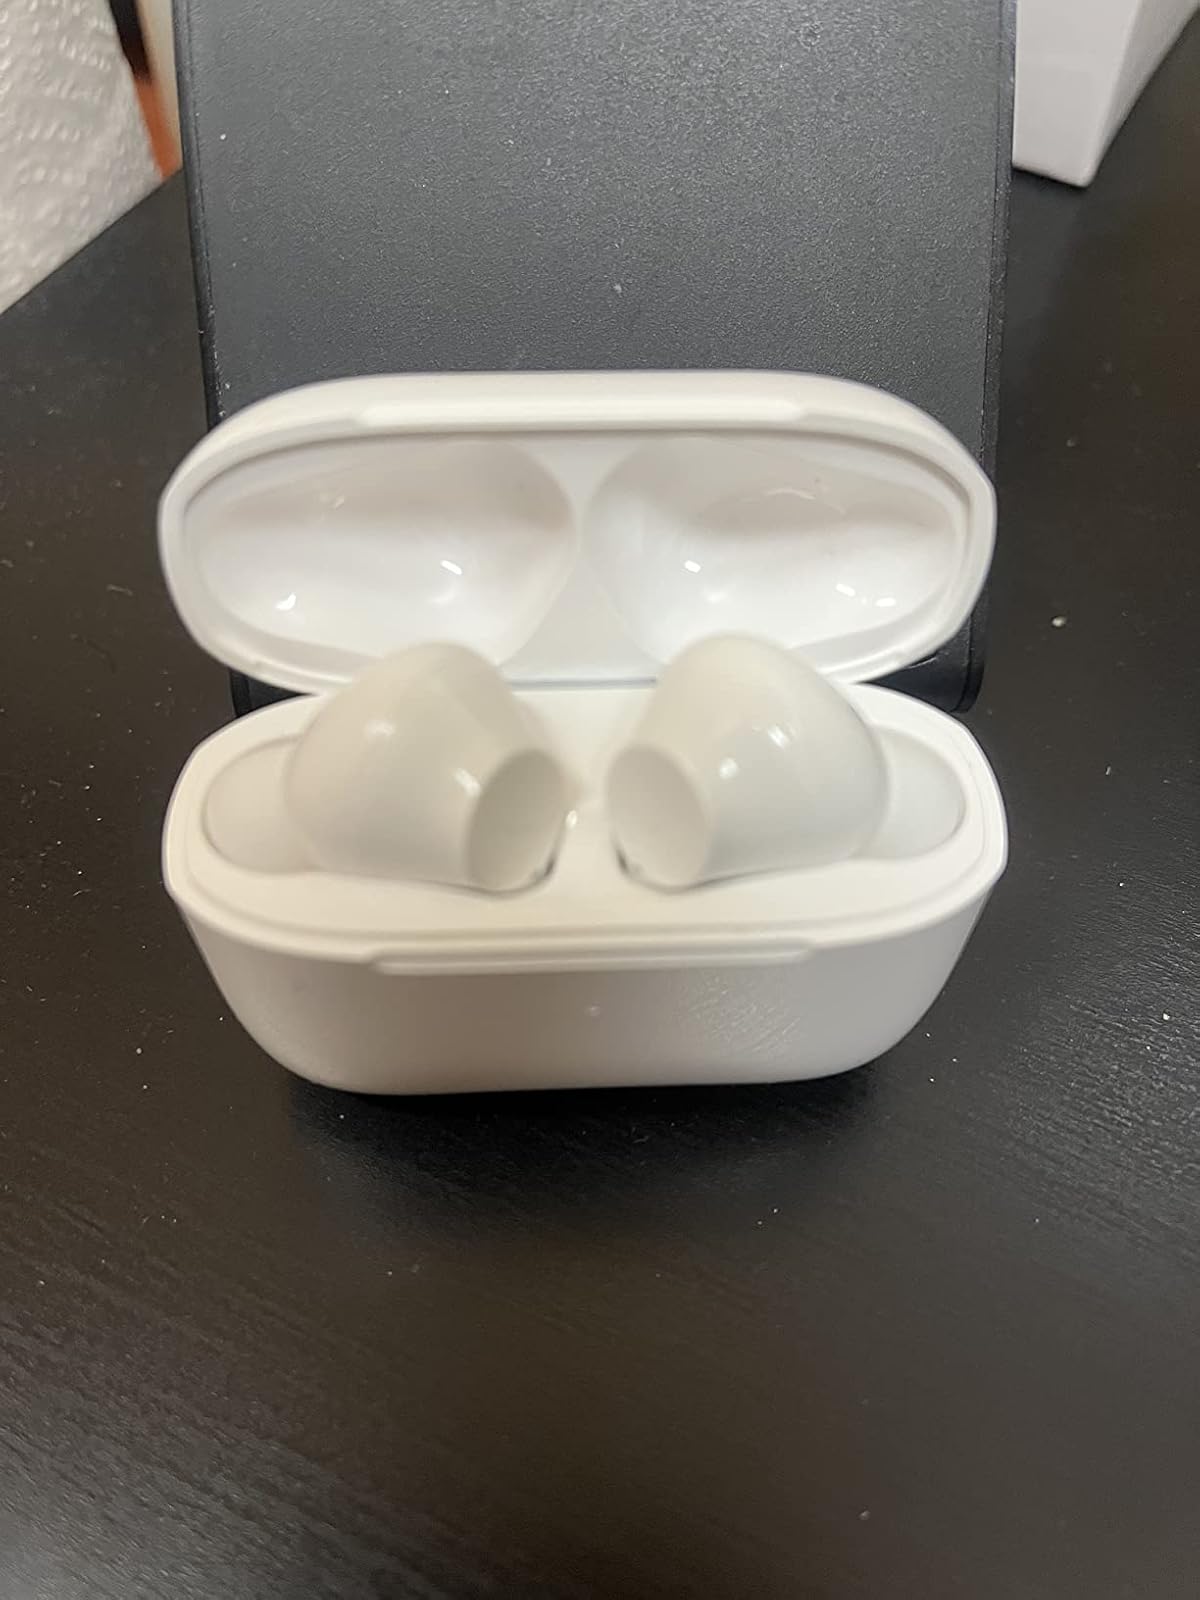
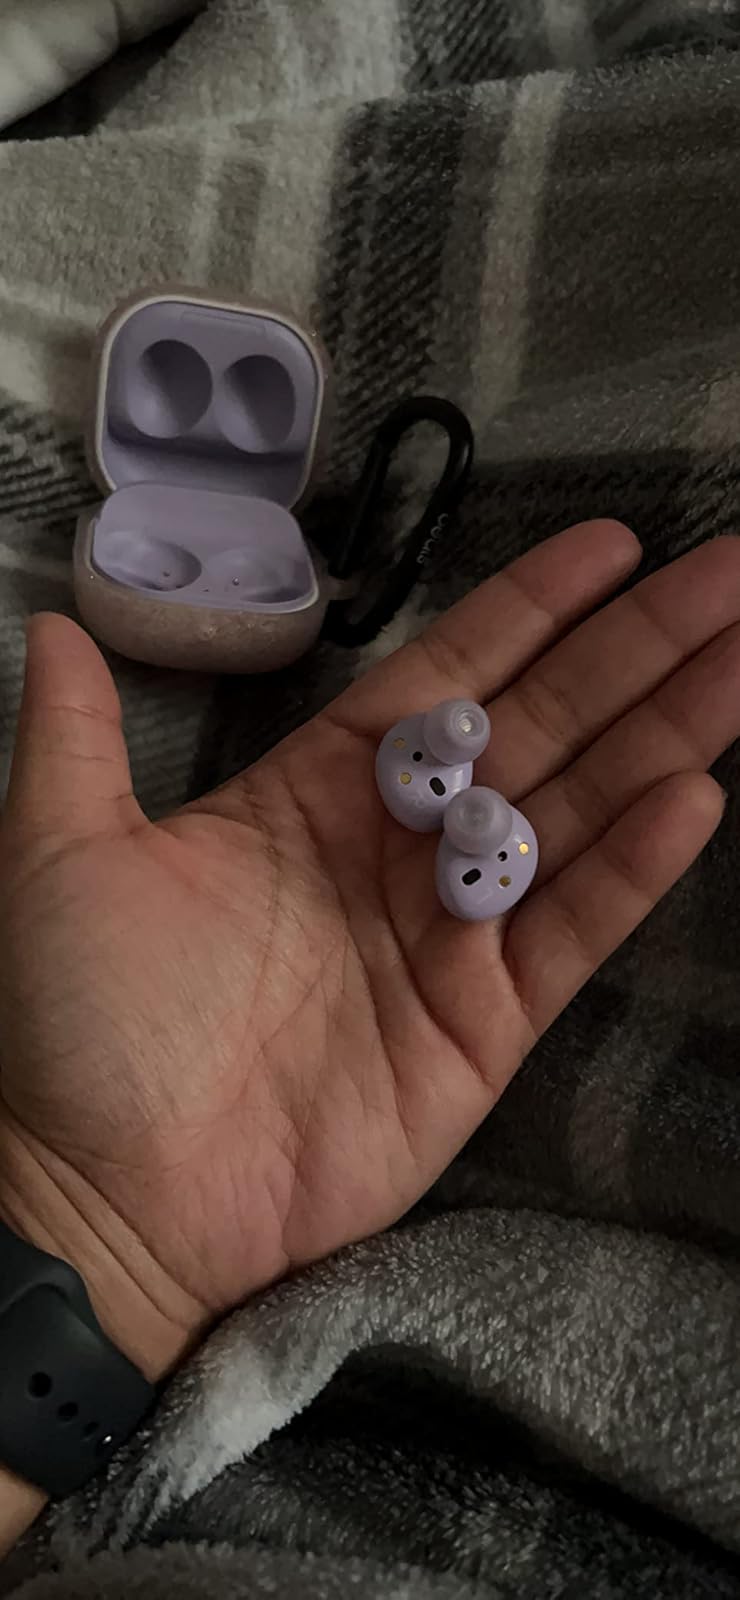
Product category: earbuds
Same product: no